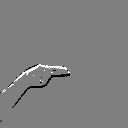
ASL letter: h